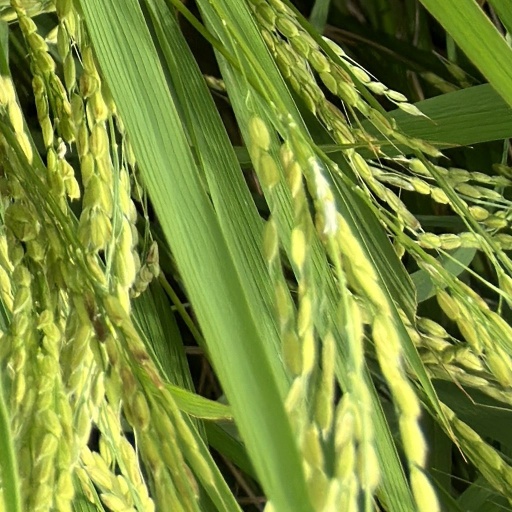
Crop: rice